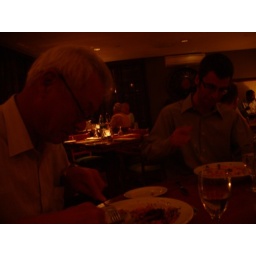
dad in town for conference; dinner at red house w/ zg, kd4, jda.